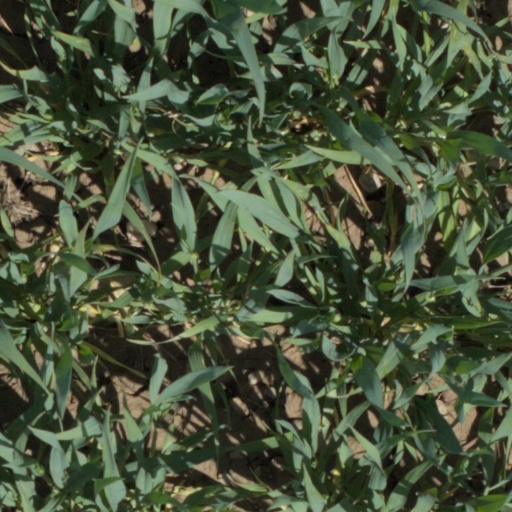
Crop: wheat